Finland–Russia border

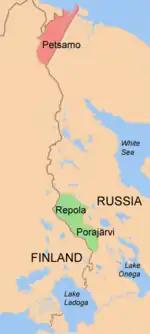
Treaty of Tartu in 1920: Repola and Porajärvi, occupied by the Finnish government, were returned to the Soviet Union, while Petsamo was gained by Finland.

The first treaty concerning the border was signed in Nöteborg in 1323 between Sweden (to which Finland belonged) and the Novgorod Republic. The Treaty of Teusina in 1595 moved the border eastward. As a result of the Ingrian War and the resulting Treaty of Stolbovo (1617), Sweden gained a large tract of land through the acquisition of the Nöteborg fortress, Kexholm and its large province, southwest Karelia and the province of Ingria. The Treaty of Nystad in 1721 and the Treaty of Åbo in 1743 moved the border westward.